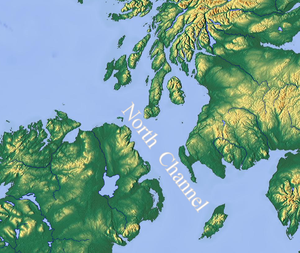
John de Courcy est un chevalier normand, conquérant de l'Ulster. Il fait partie des nobles normands qui passent en Irlande dans le courant du XIIᵉ siècle, où le roi de Leinster, Diarmait Mac Murchada, les avait appelés pour l'aider à recouvrer son royaume. En 1185, il a été fait justicier d'Irlande par le roi Henri II. Les chroniqueurs de l'époque lui donnent le titre de prince d'Ulster et des historiens modernes comme Orpen considèrent qu'il l'a été de facto. Il a dû rendre ses conquêtes sous Jean sans Terre.